Elías Piña Province

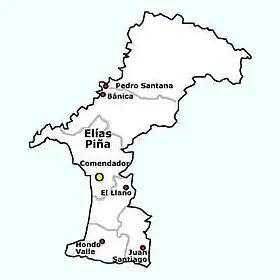
Municipios and Municipal Distritos

The following is a sortable table of the municipalities and municipal districts with population figures as of the 2014 estimate. Urban population are those living in the seats ("cabeceras" literally heads) of municipalities or of municipal districts. Rural population are those living in the districts ("Secciones" literally sections) and neighborhoods ("Parajes" literally places) outside them. The population figures are from the 2014 population estimate.